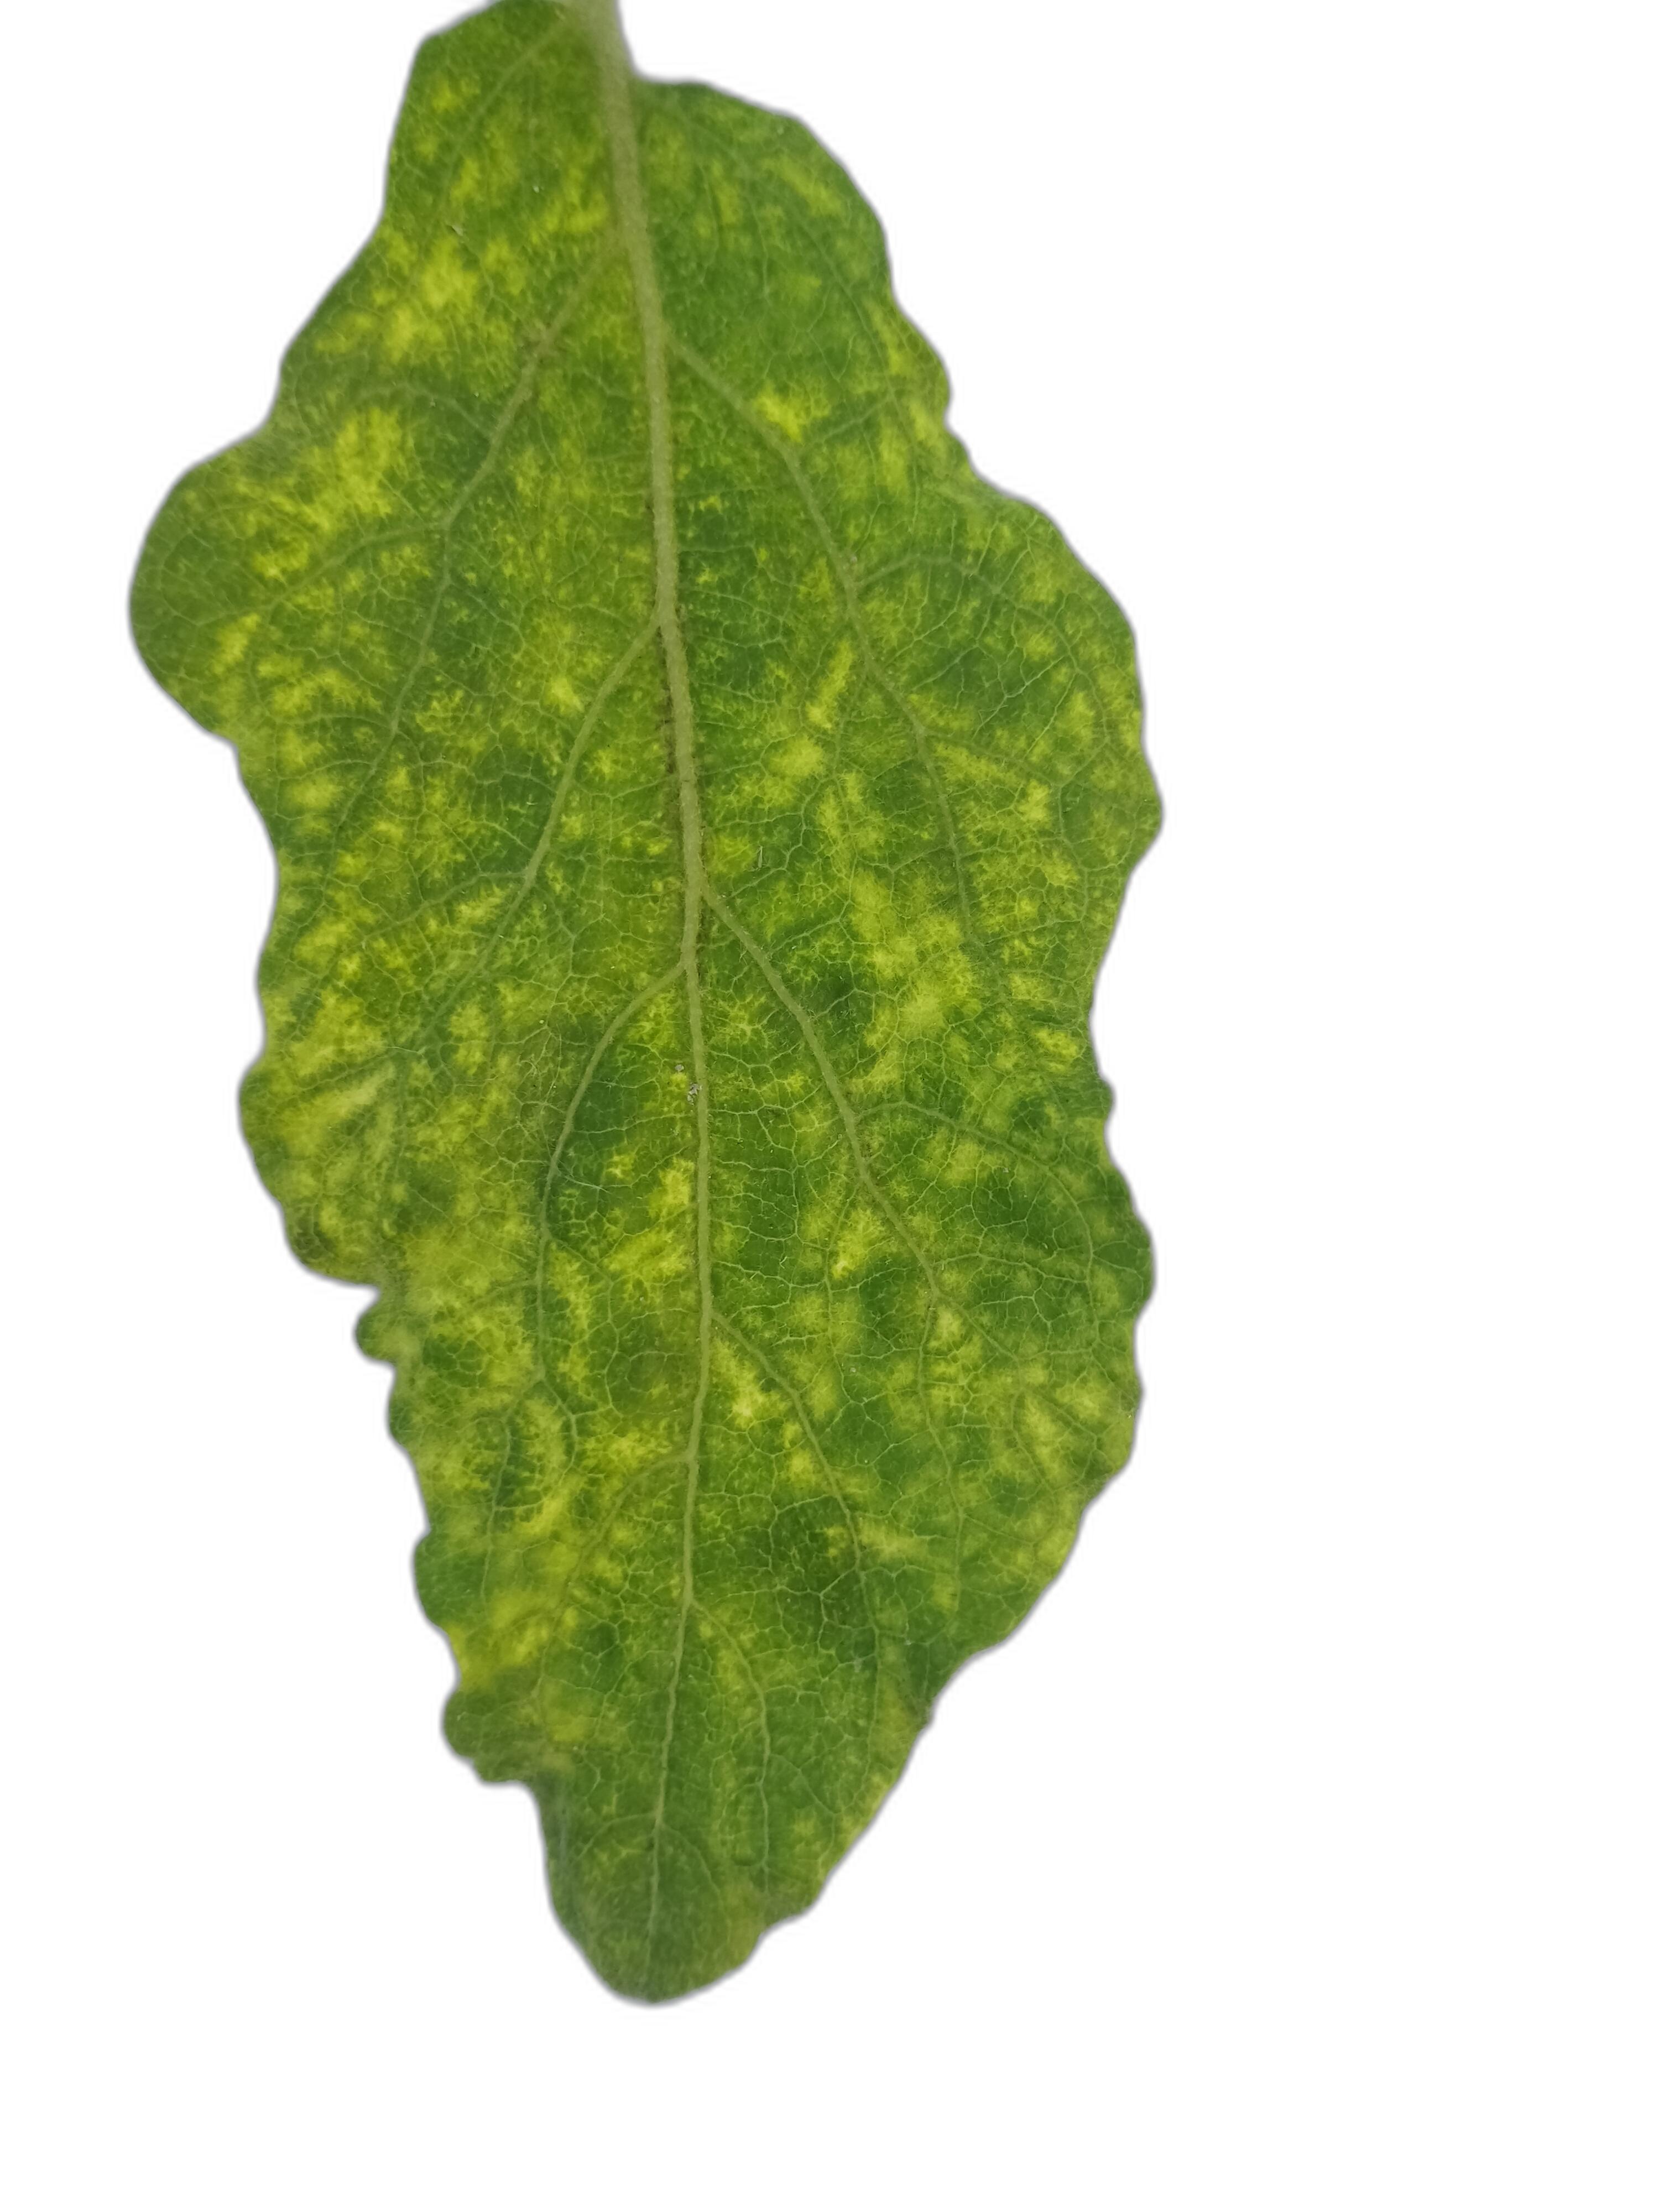
Label: Mosaic Virus Disease